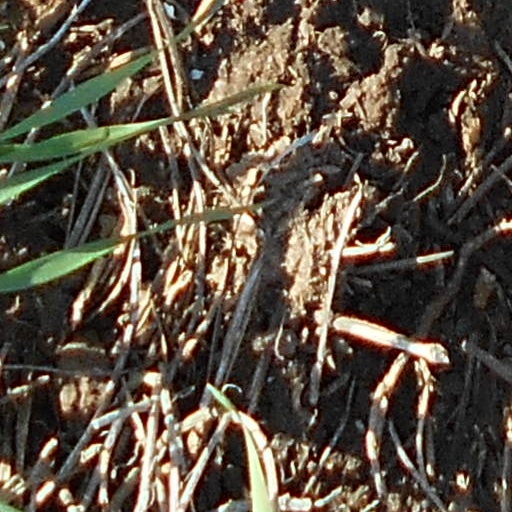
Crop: wheat